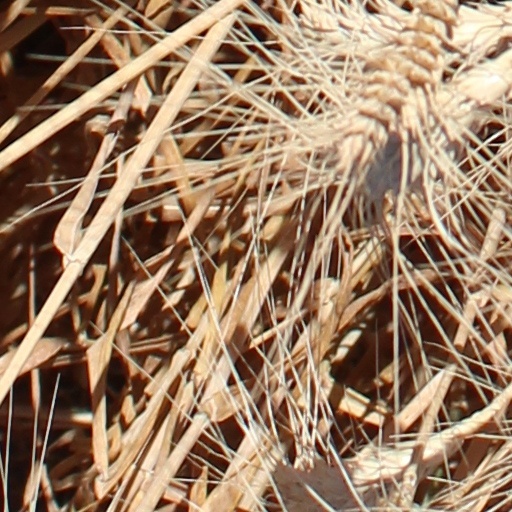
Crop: wheat